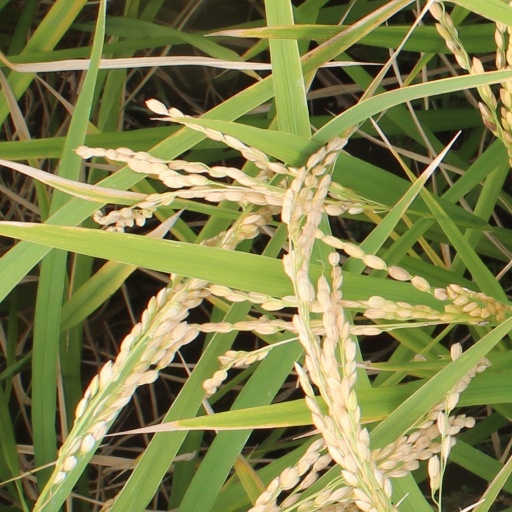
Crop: rice